Sawankhalok railway station

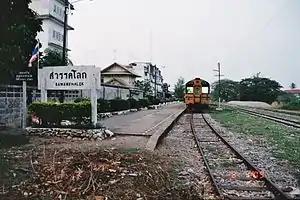

Sawankhalok Station is a railway station located in Sawankhalok District, Sukhothai. It is a Class 3 Station and is located from Bangkok railway station. This station uses signs as signals instead of lighted poles or semaphores and is operated manually. This is one of the two stations on the Northern Line that uses this signalling system, the other being Khlong Maphlap railway station, the preceding station. This station is the terminus of the Sawankhalok Branch from Ban Dara Junction. Prior to 2020, a single special express train ran from Bangkok to Sila At with a stopover at Sawankhalok.